Question: What is around the man's neck?
Tambaya: Menene zagaye a wuyan mutumin?
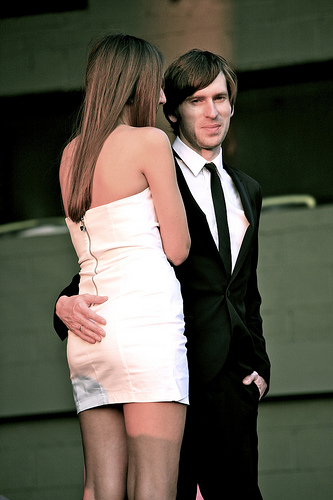
Answer: Tie.
Amsa: Ɗamarar wuya.